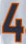
Number: 4